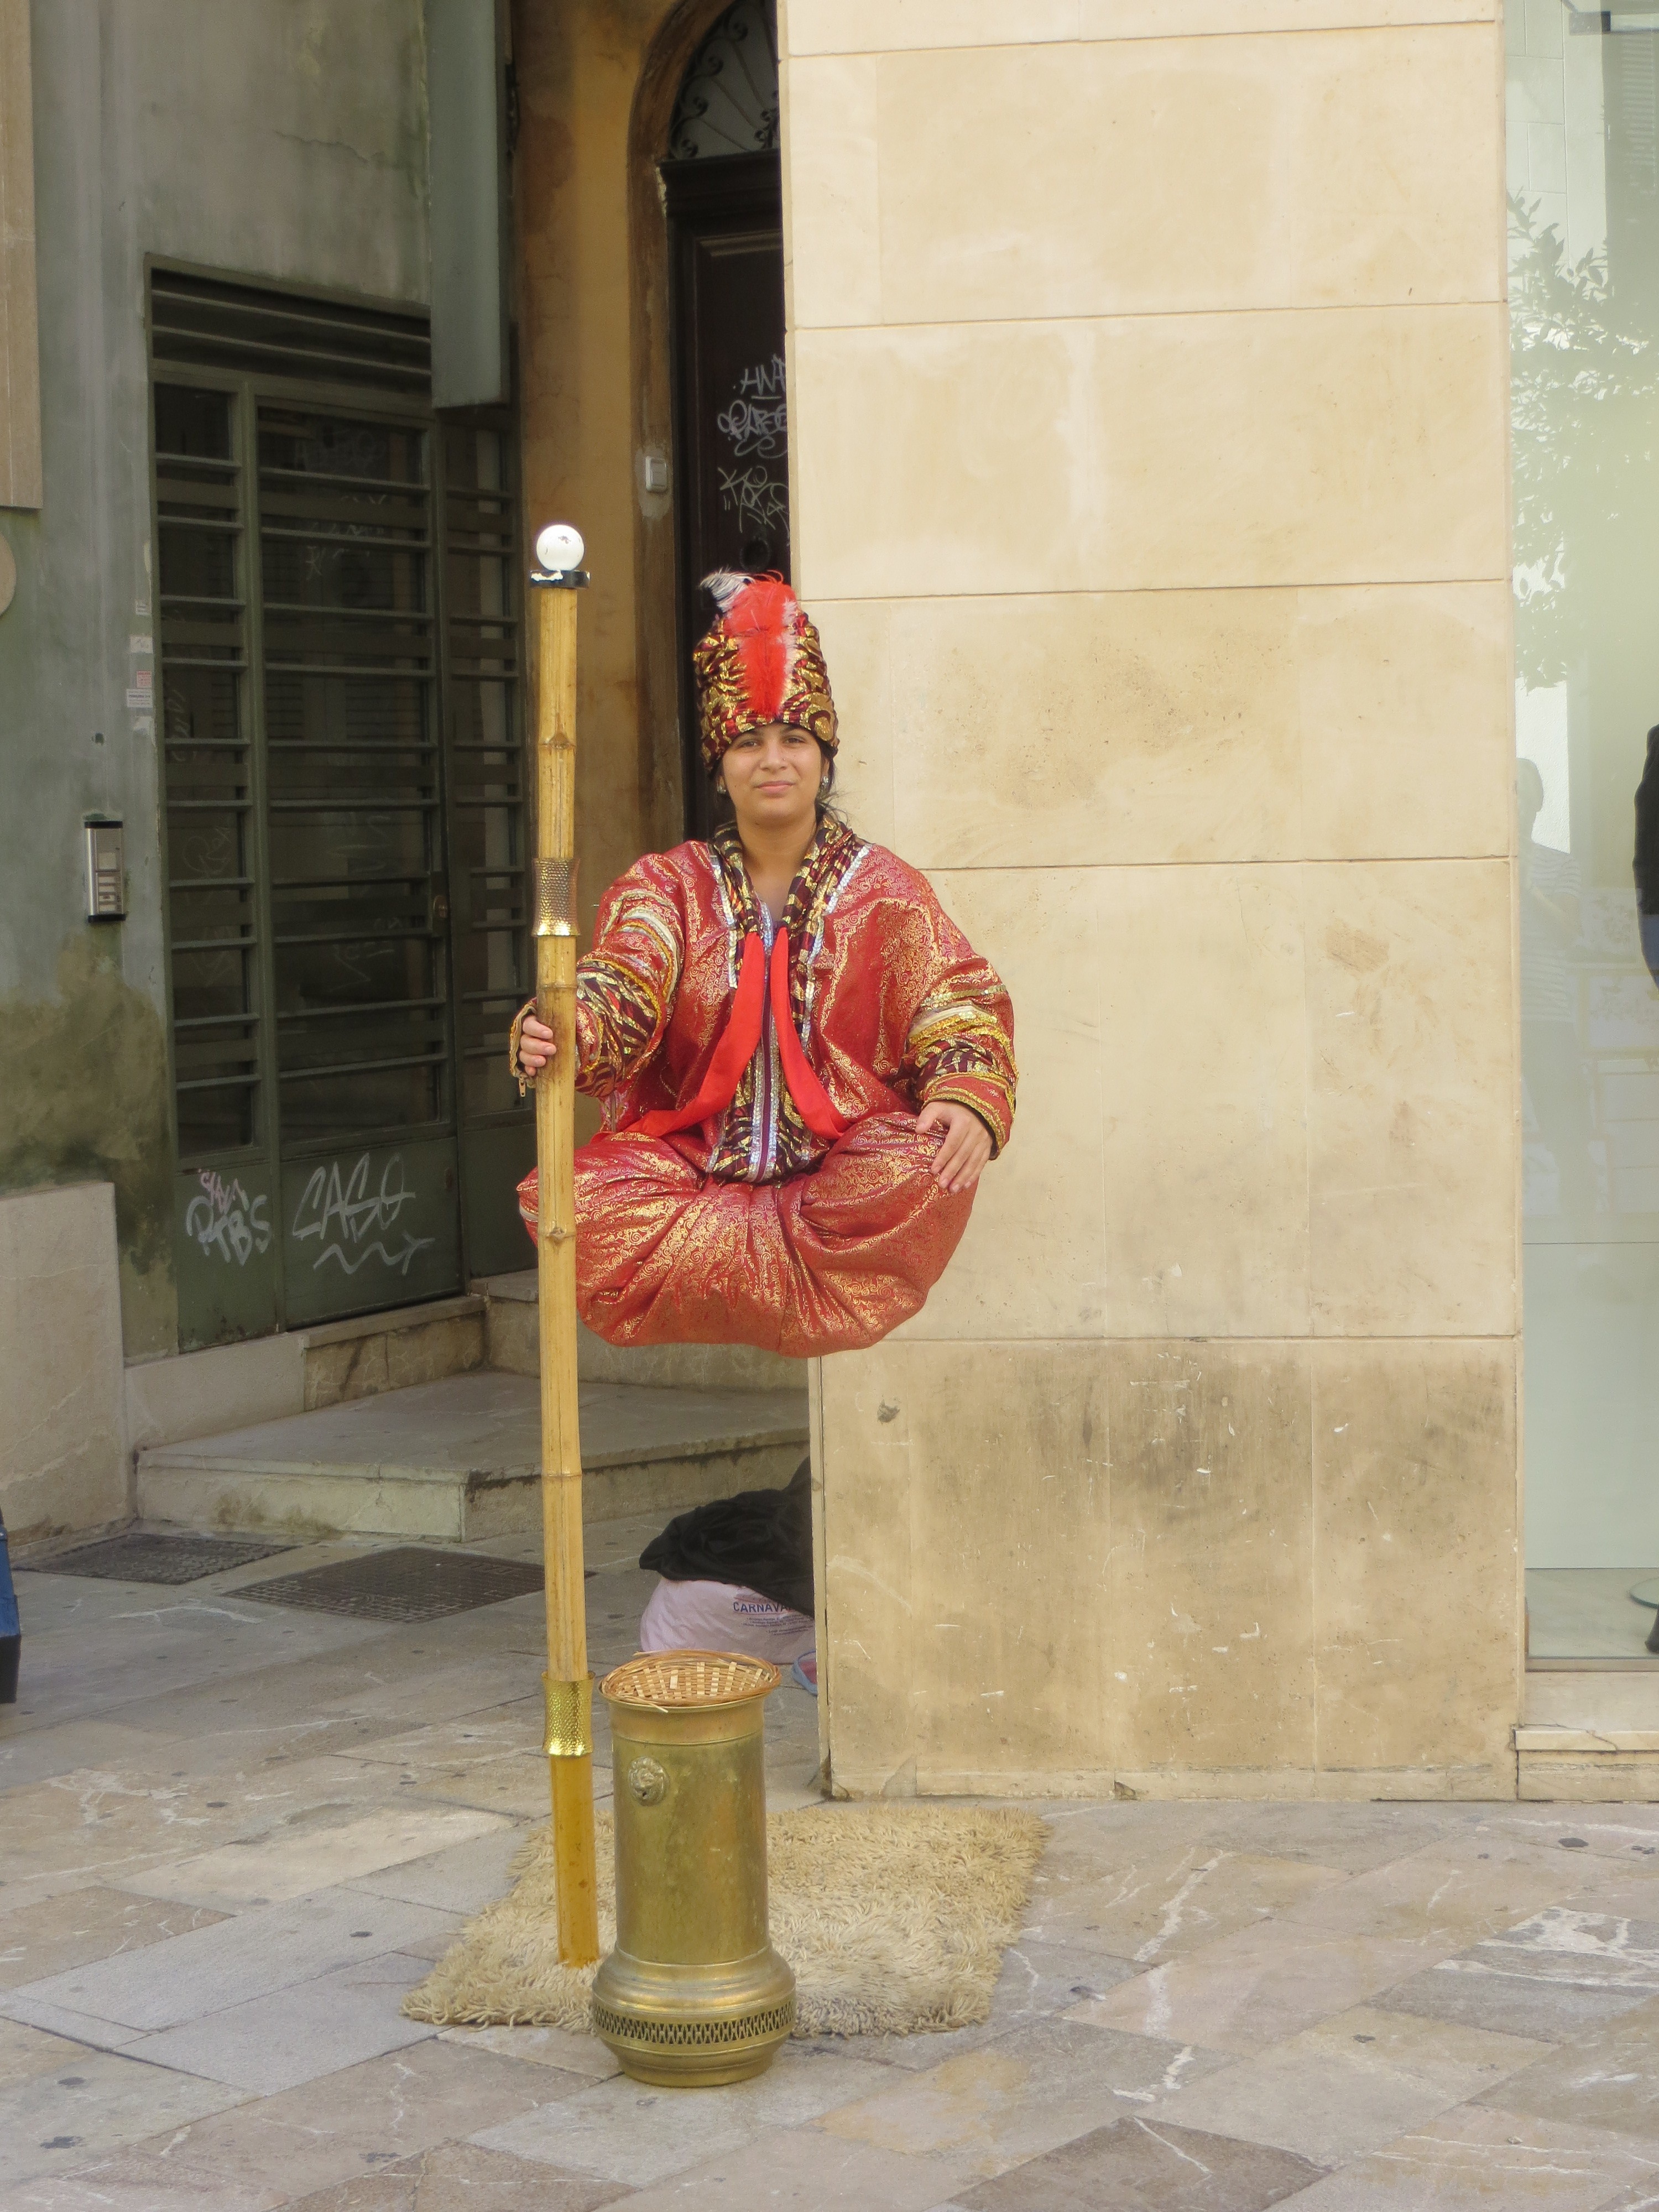
street, monument, statue, levitation, sculpture, art, mysterious, temple, magic, carving, trick, bizzare